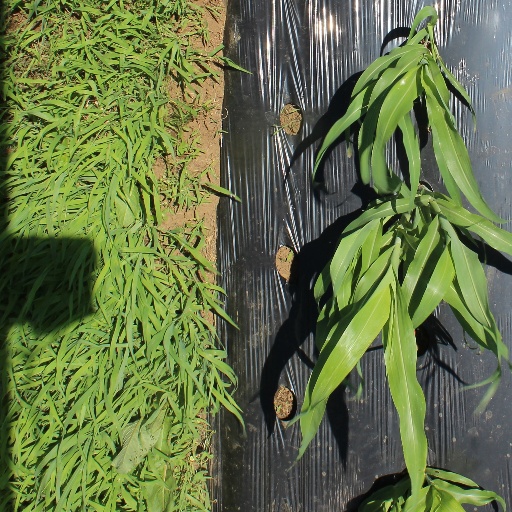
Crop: sorghum